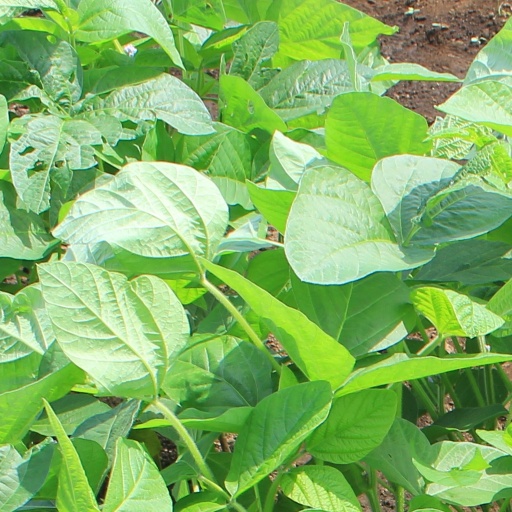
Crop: soybean